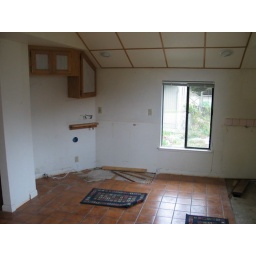
Where the ceiling meets the wall over the window is 5.5 ft from the floor!!!